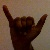
The image shows a hand gesture representing the letter 'Y' in Indian Sign Language.